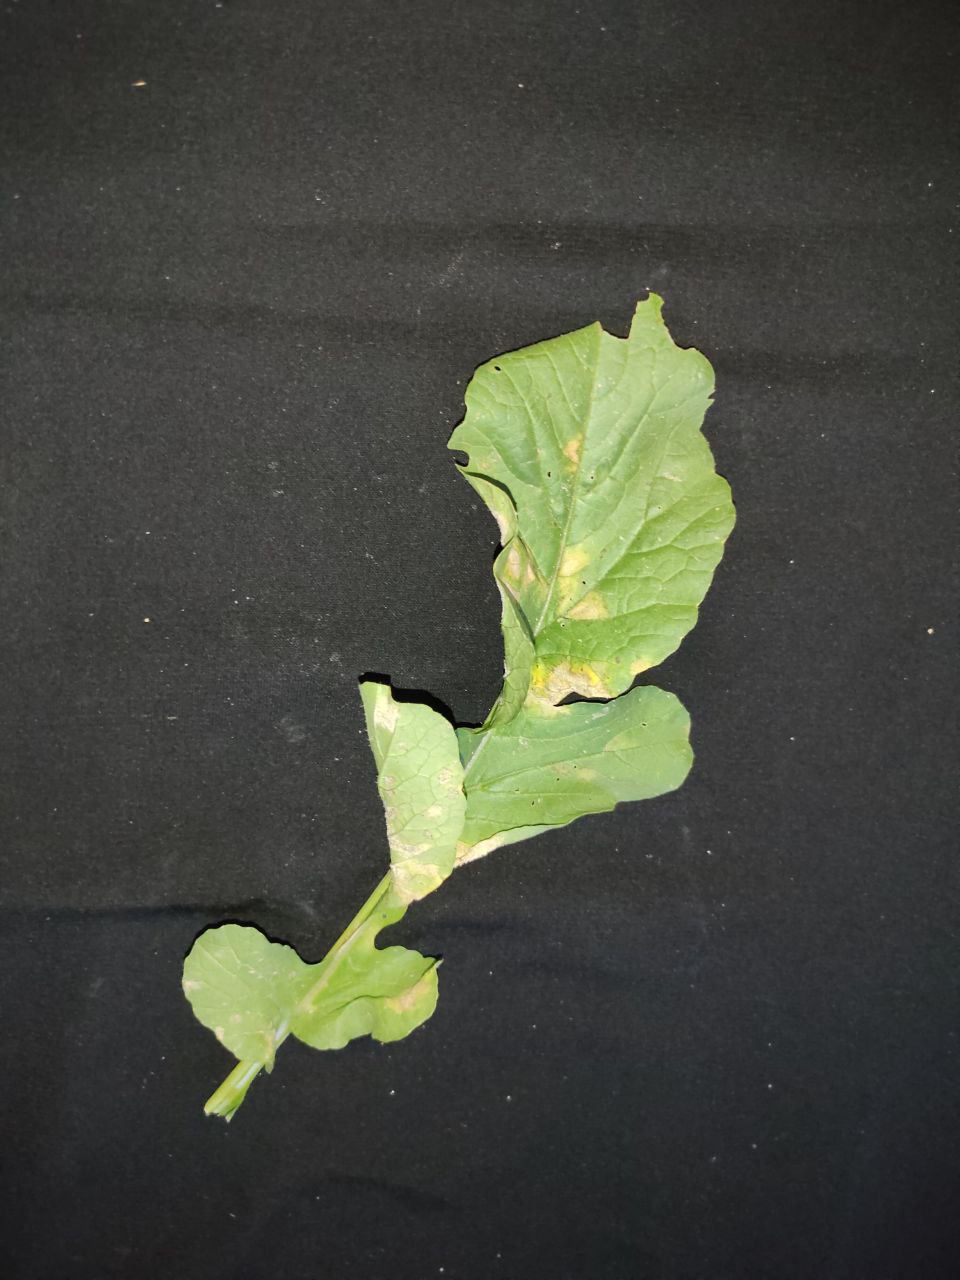
Label: Mosaic virus